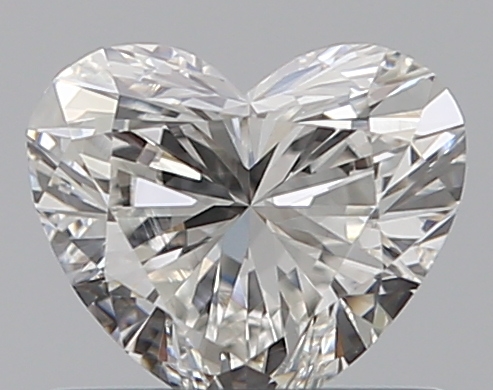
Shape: heart
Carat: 0.53
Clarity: VVS2
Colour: G
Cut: EX
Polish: VG
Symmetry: EX
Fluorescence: N
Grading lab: GIA
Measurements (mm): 4.96 x 5.75 x 3.15